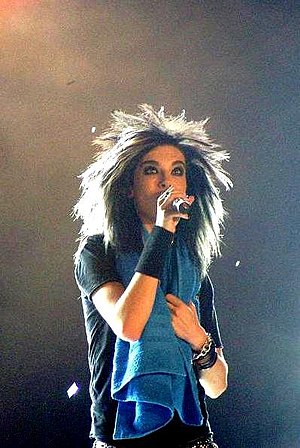
Bill Kaulitz / Karriere
Bill Kaulitz i Moskva, Rusland i 2007
Bill Kaulitz er forsanger i rockgruppen Tokio Hotel. Derudover designer han tøj og lægger stemme til Arthur i den tyske version af tegnefilmen "Arthur og minimoyserne".